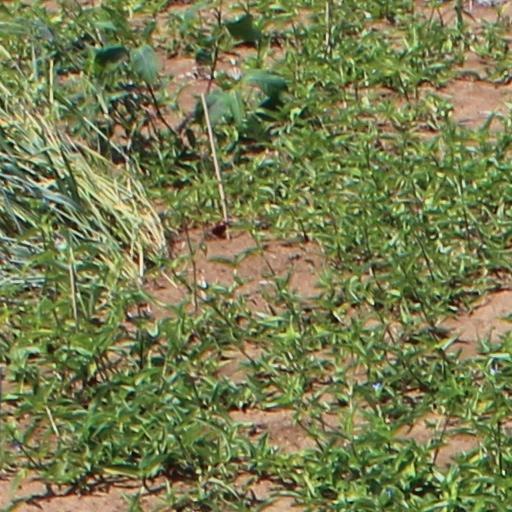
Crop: wheat